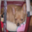
Label: dog